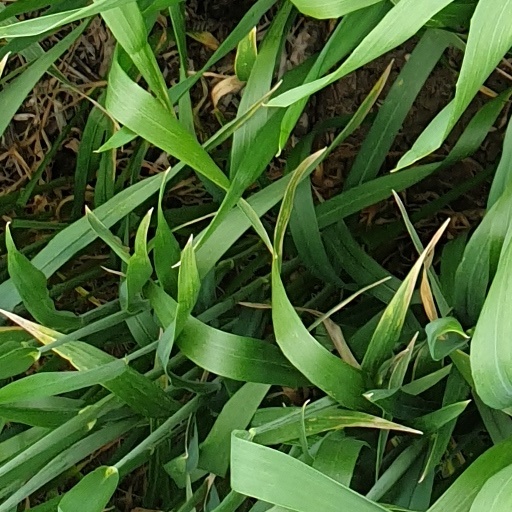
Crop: wheat